WrestleMania XXX

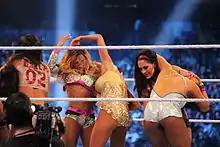
The Divas wrestling during the Vickie Guerrero Divas Championship Invitational.

The penultimate match was the 14-Diva single-fall Vickie Guerrero Divas Championship Invitational for the WWE Divas Championship in which AJ Lee defended the title against the entire Divas division; this marked the only time the title was defended at a WrestleMania. The match started with the other wrestlers attacking Lee and her bodyguard, Tamina Snuka. As the match progressed, Aksana met Naomi at the top rope. Natalya performed a powerbomb superplex combination on Aksana. Snuka pulled Aksana out of the ring to prevent Natalya from winning, so Natalya clotheslined Snuka on the outside but was prevented from re-entering the ring due to Lee kicking her. In the end, Lee applied the Black Widow on Naomi, who submitted, to retain the title. WWE reported that Lee won by moving Naomi's hand unto the mat to deceive the referee into thinking that Naomi had submitted.